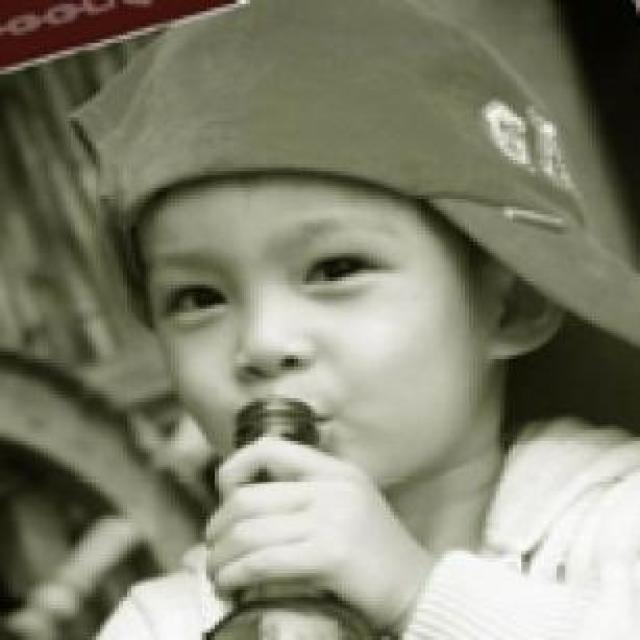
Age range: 0-12